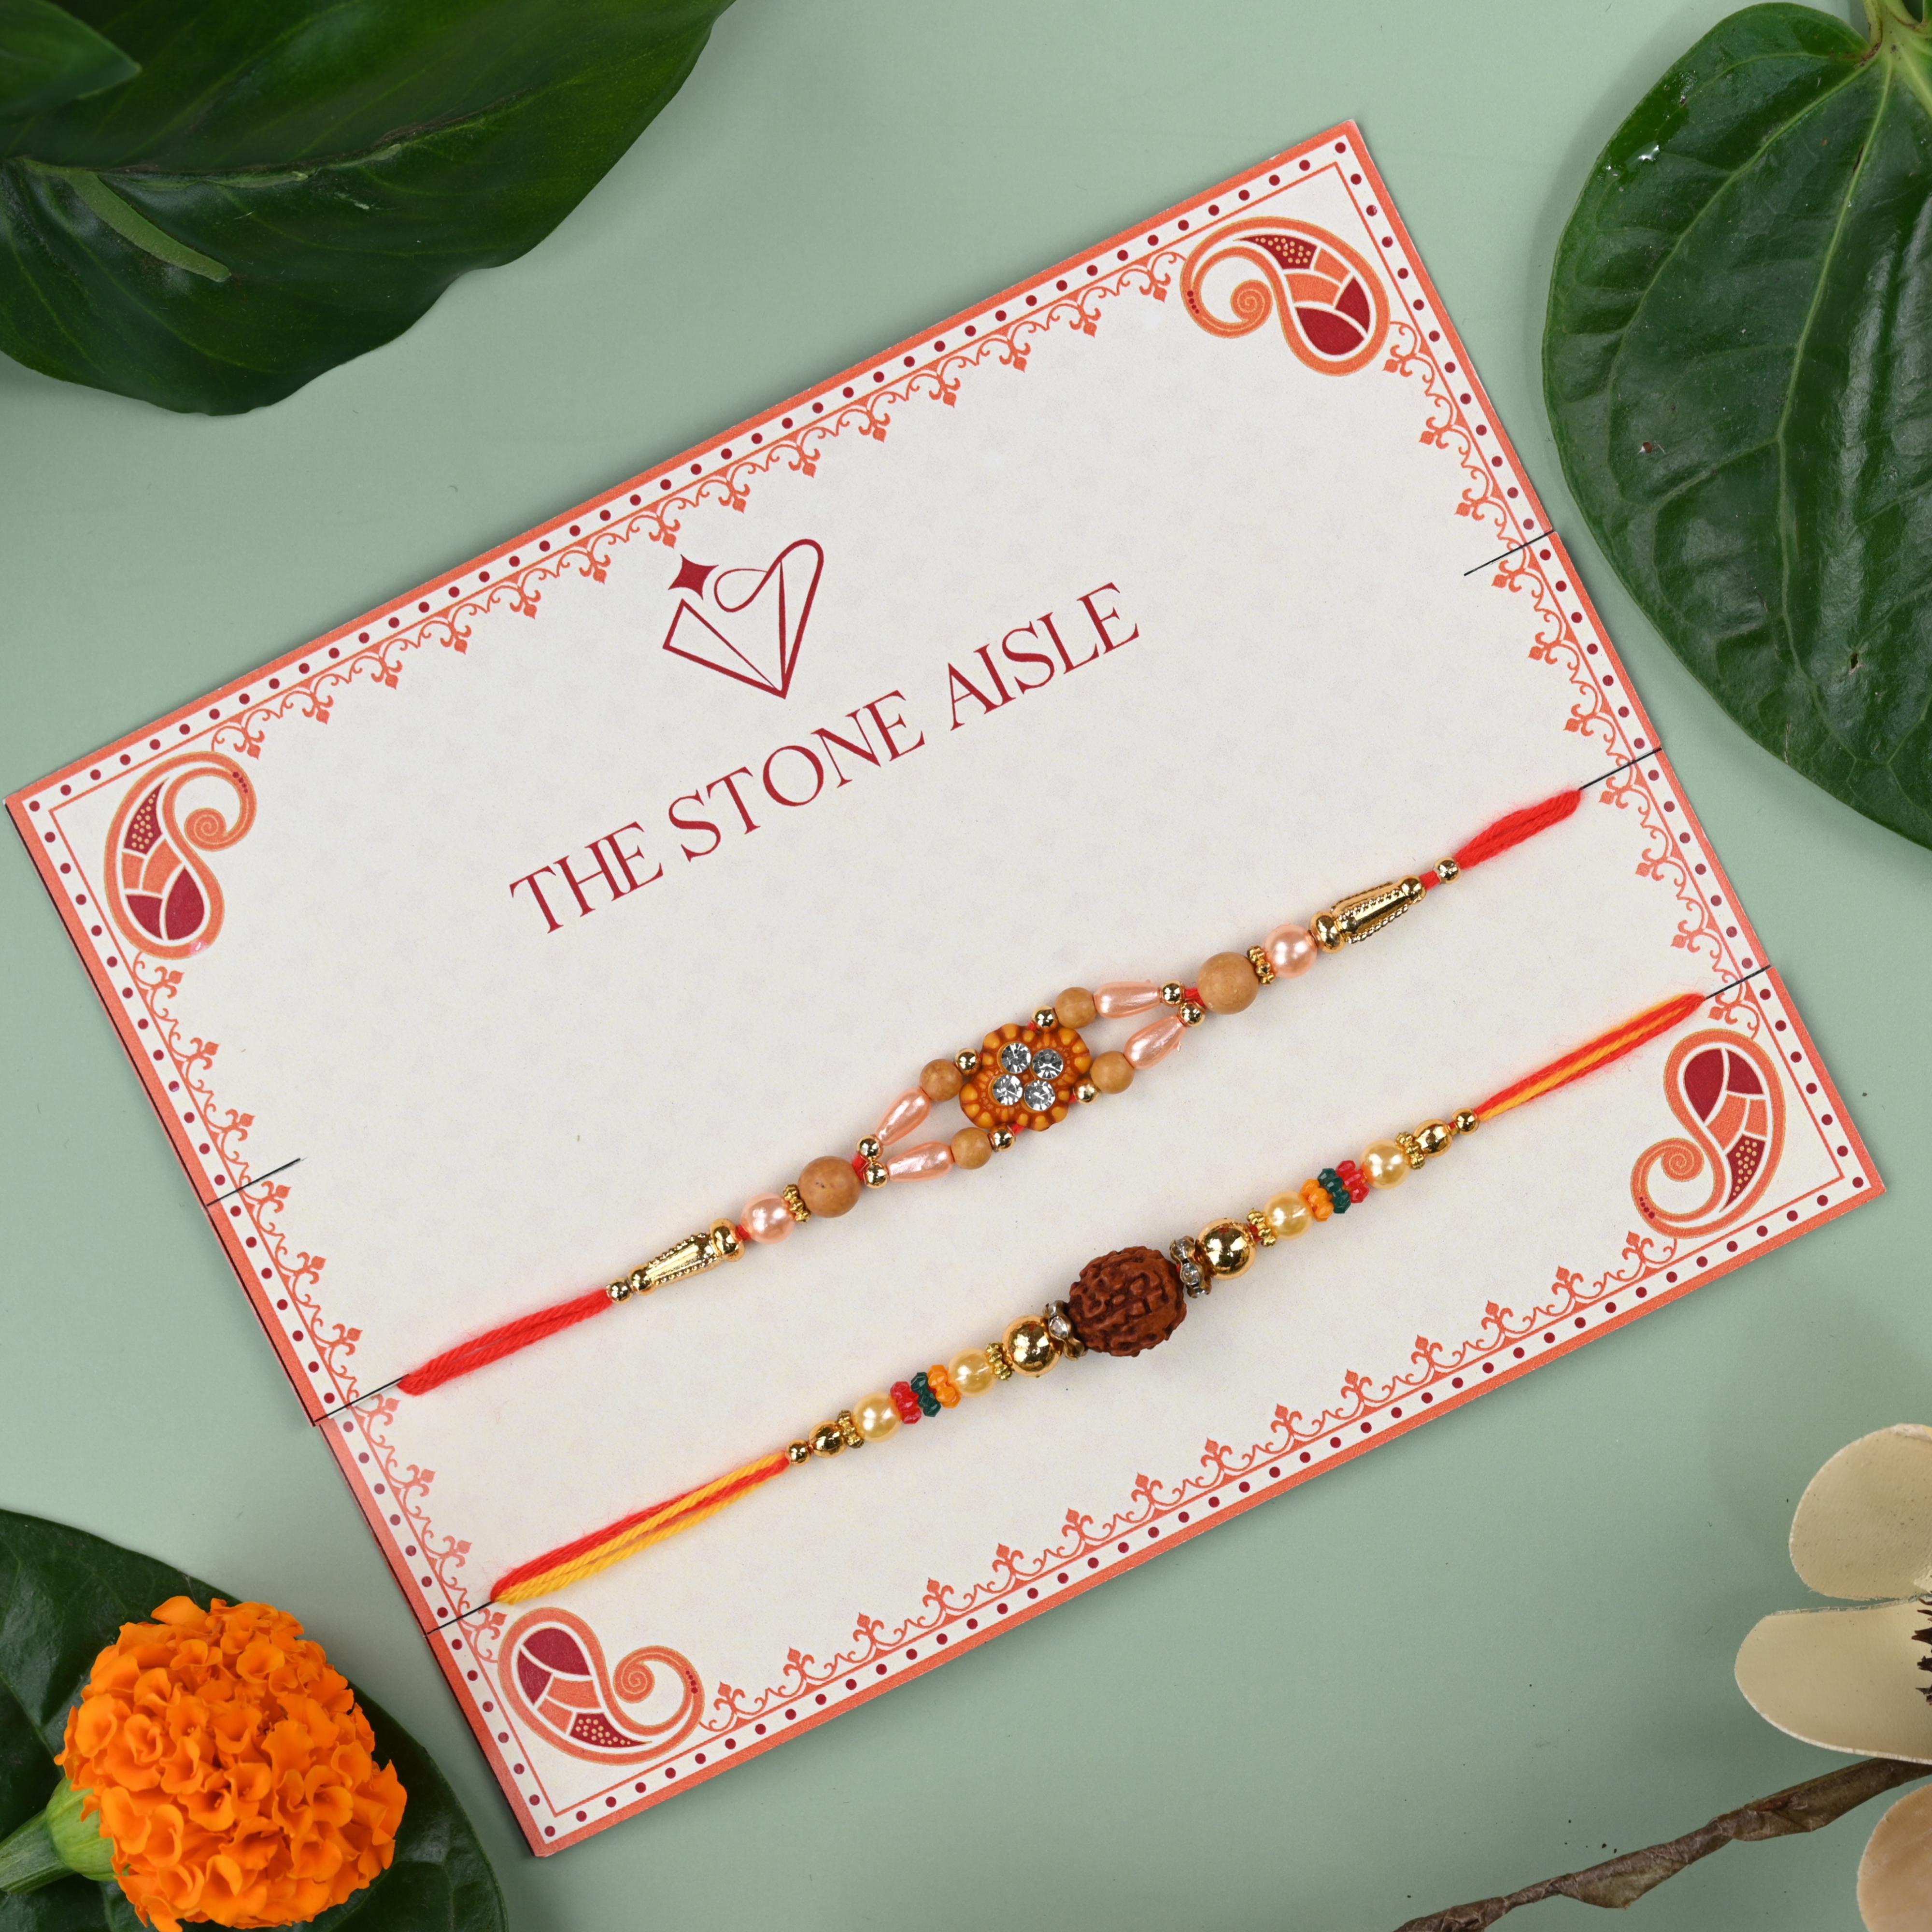
The Stone Aisle Premium Rudraksha Rakhi for Men and Women Rakhis for brother
Type: Rakhis
Brand: The Stone Aisle
Price: Rs. 169
 Celebrate the sacred bond of love and protection between brothers and sisters with this exquisite set of 3 rakhis. Handcrafted with intricate designs and vibrant colors, each rakhi is a unique work of art that symbolizes the eternal bond shared between siblings. Whether it's the traditional rakhi adorned with delicate embroidery and sparkling stones, the contemporary rakhi with trendy motifs, or the eco-friendly rakhi made from sustainable materials, this set offers a diverse range to choose from. These rakhis are not just accessories, but a cherished tradition that strengthens the unbreakable ties between brothers and sisters. Gift this set to your beloved siblings and let the rakhis be a reminder of your unwavering love and commitment to their well-being. With their stunning beauty and deep cultural significance, these rakhis will undoubtedly make the Raksha Bandhan celebration even more special and memorable.
Features: Festive Set: This set includes 2 beautifully designed rakhi to celebrate the sacred bond between brothers and sisters.,Traditional Motifs: Each rakhi features intricate designs and patterns inspired by Indian cultural motifs.,Durable Material: Made from high-quality materials, these rakhis are designed to withstand everyday wear and tear.,Suitable for All Ages: Perfect for brothers and sisters of all ages to exchange as a symbol of love and protection.,Gifting Essential: An ideal gifting option for the Raksha Bandhan festival, strengthening the sibling bond.